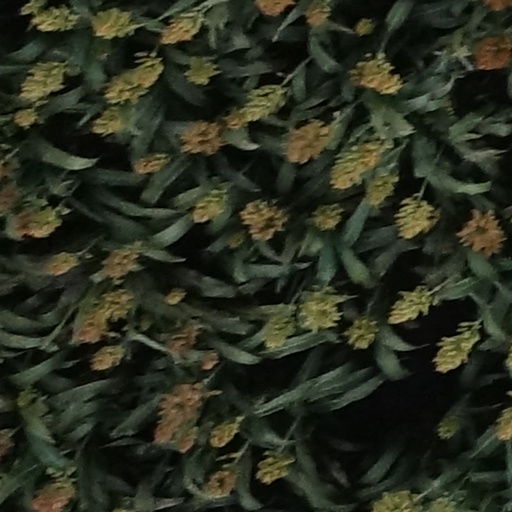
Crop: sorghum